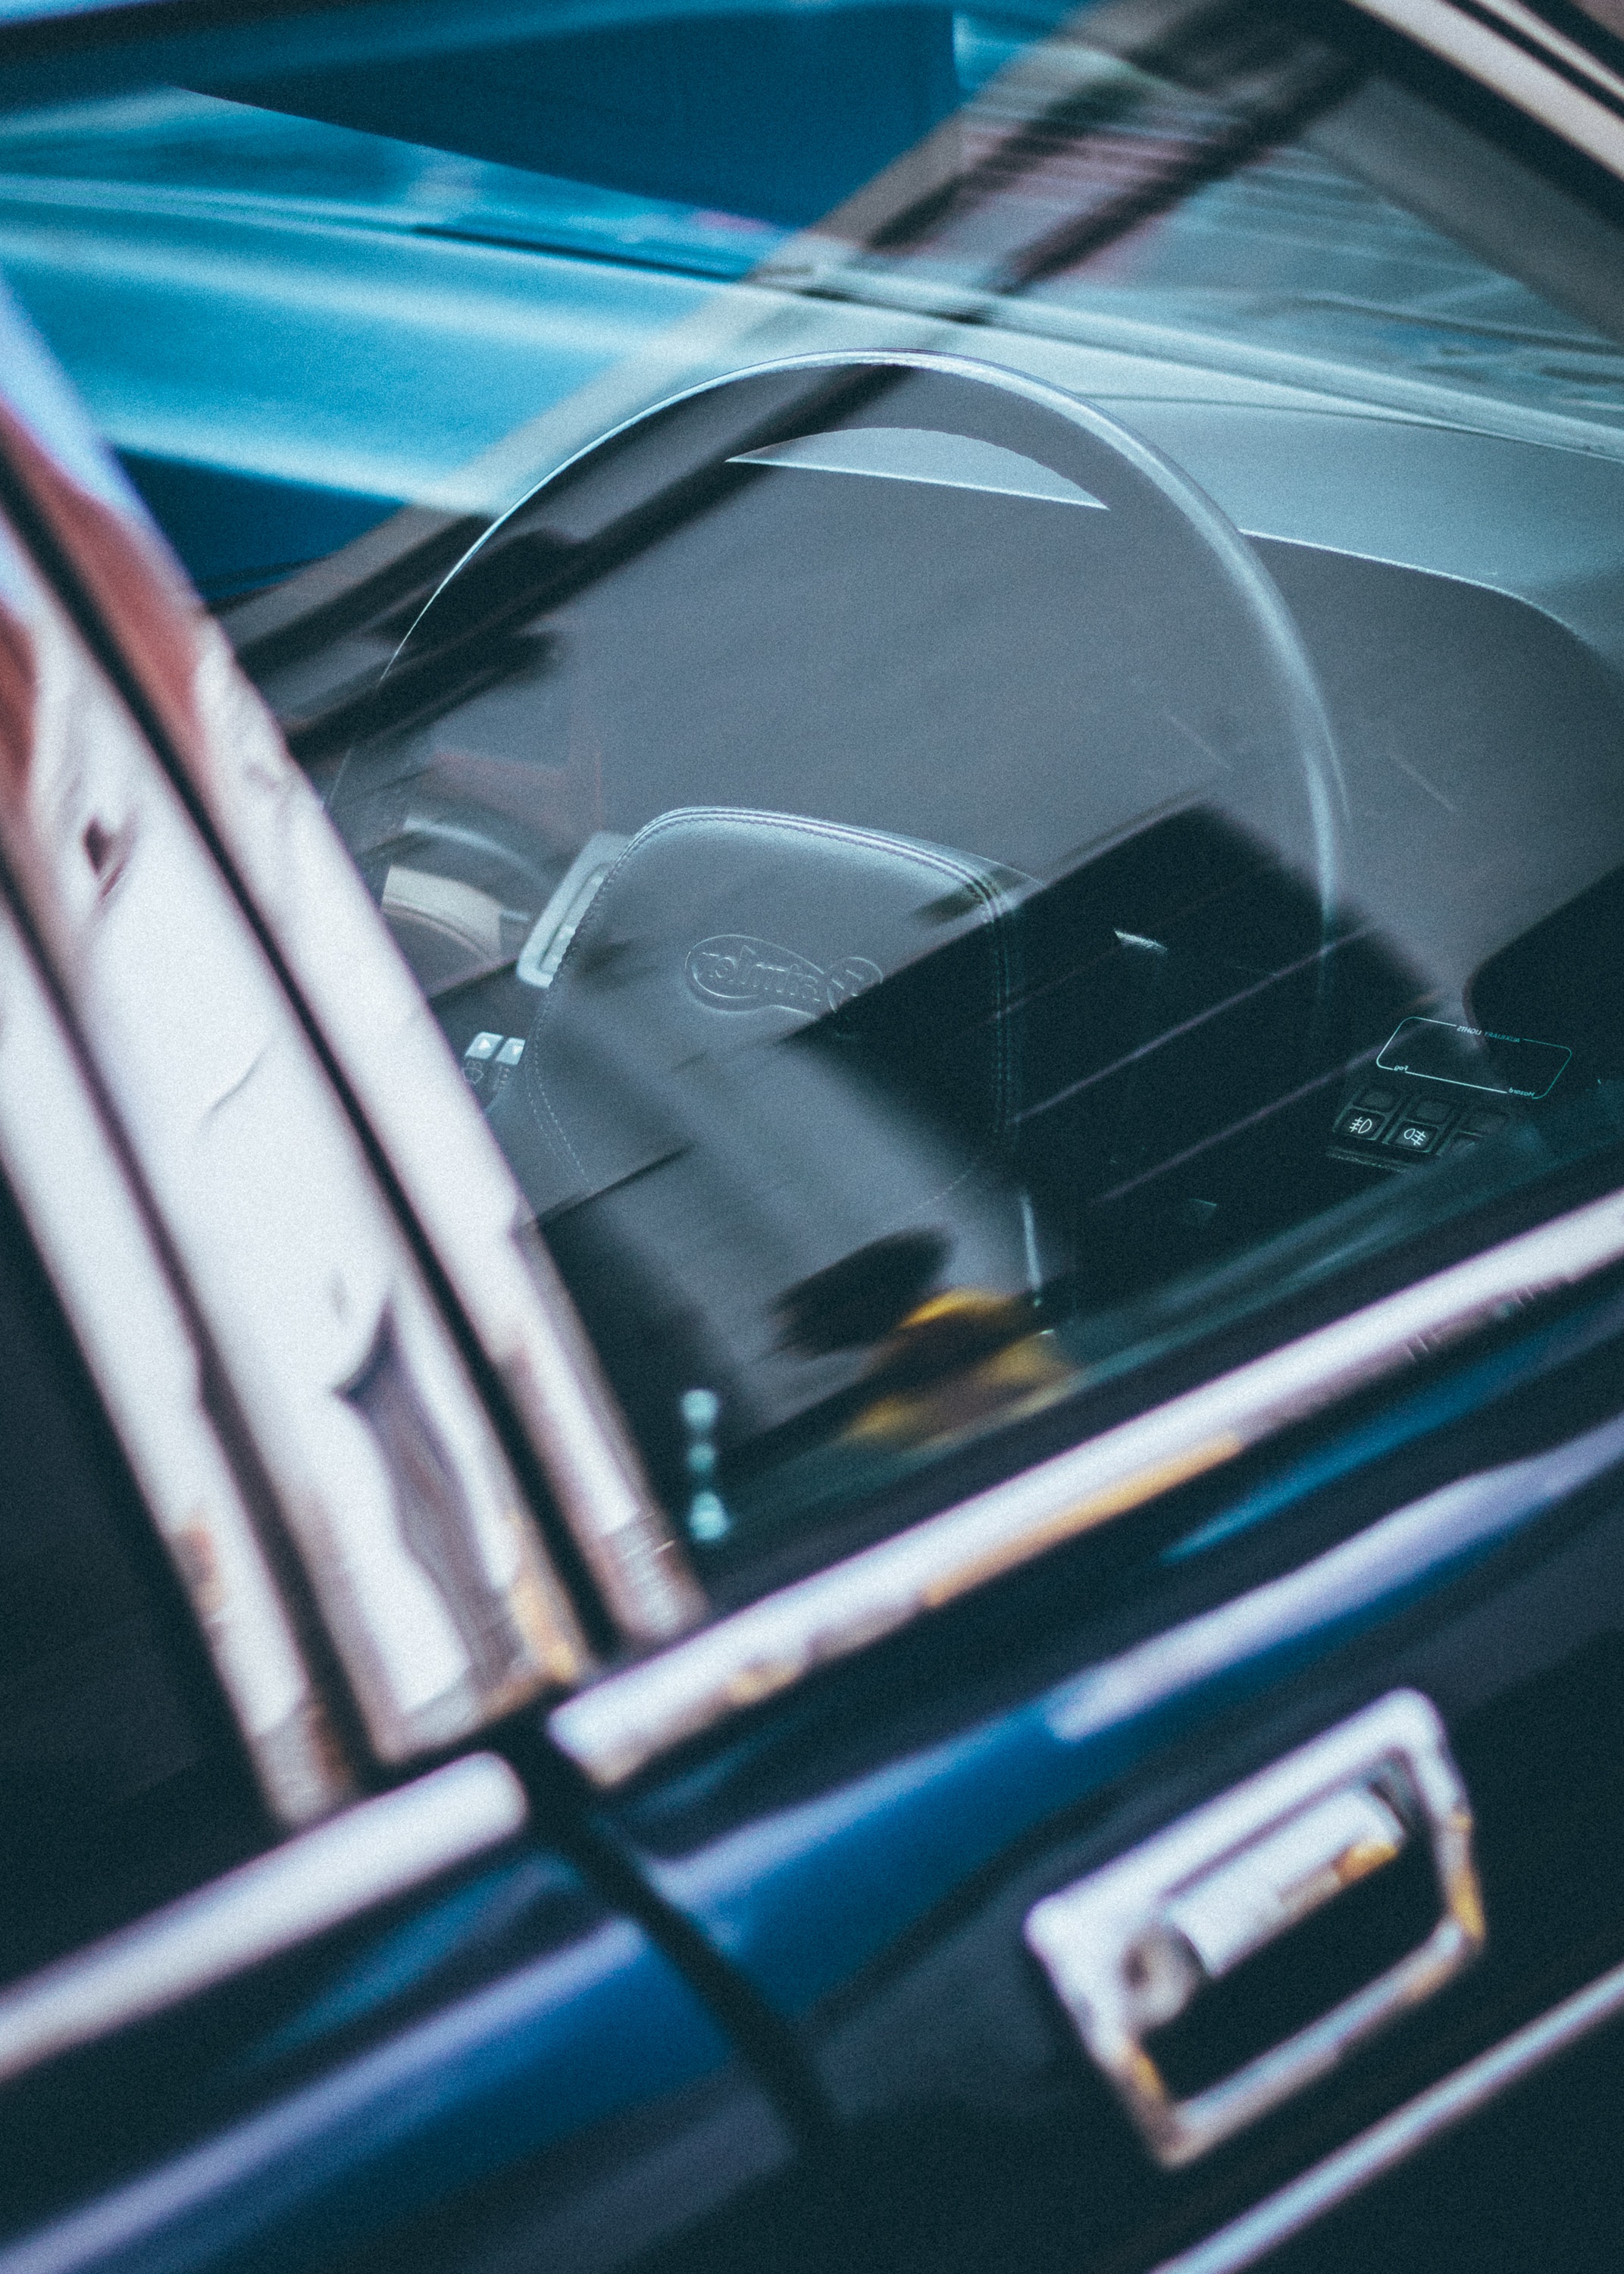
car, motor vehicle, land vehicle, blue, vehicle, automotive design, vehicle door, windshield, glass, automotive exterior, hood, automotive window part, classic, automotive mirror, auto part, automotive lighting, headlamp, vintage car, family car, window, grille, compact car